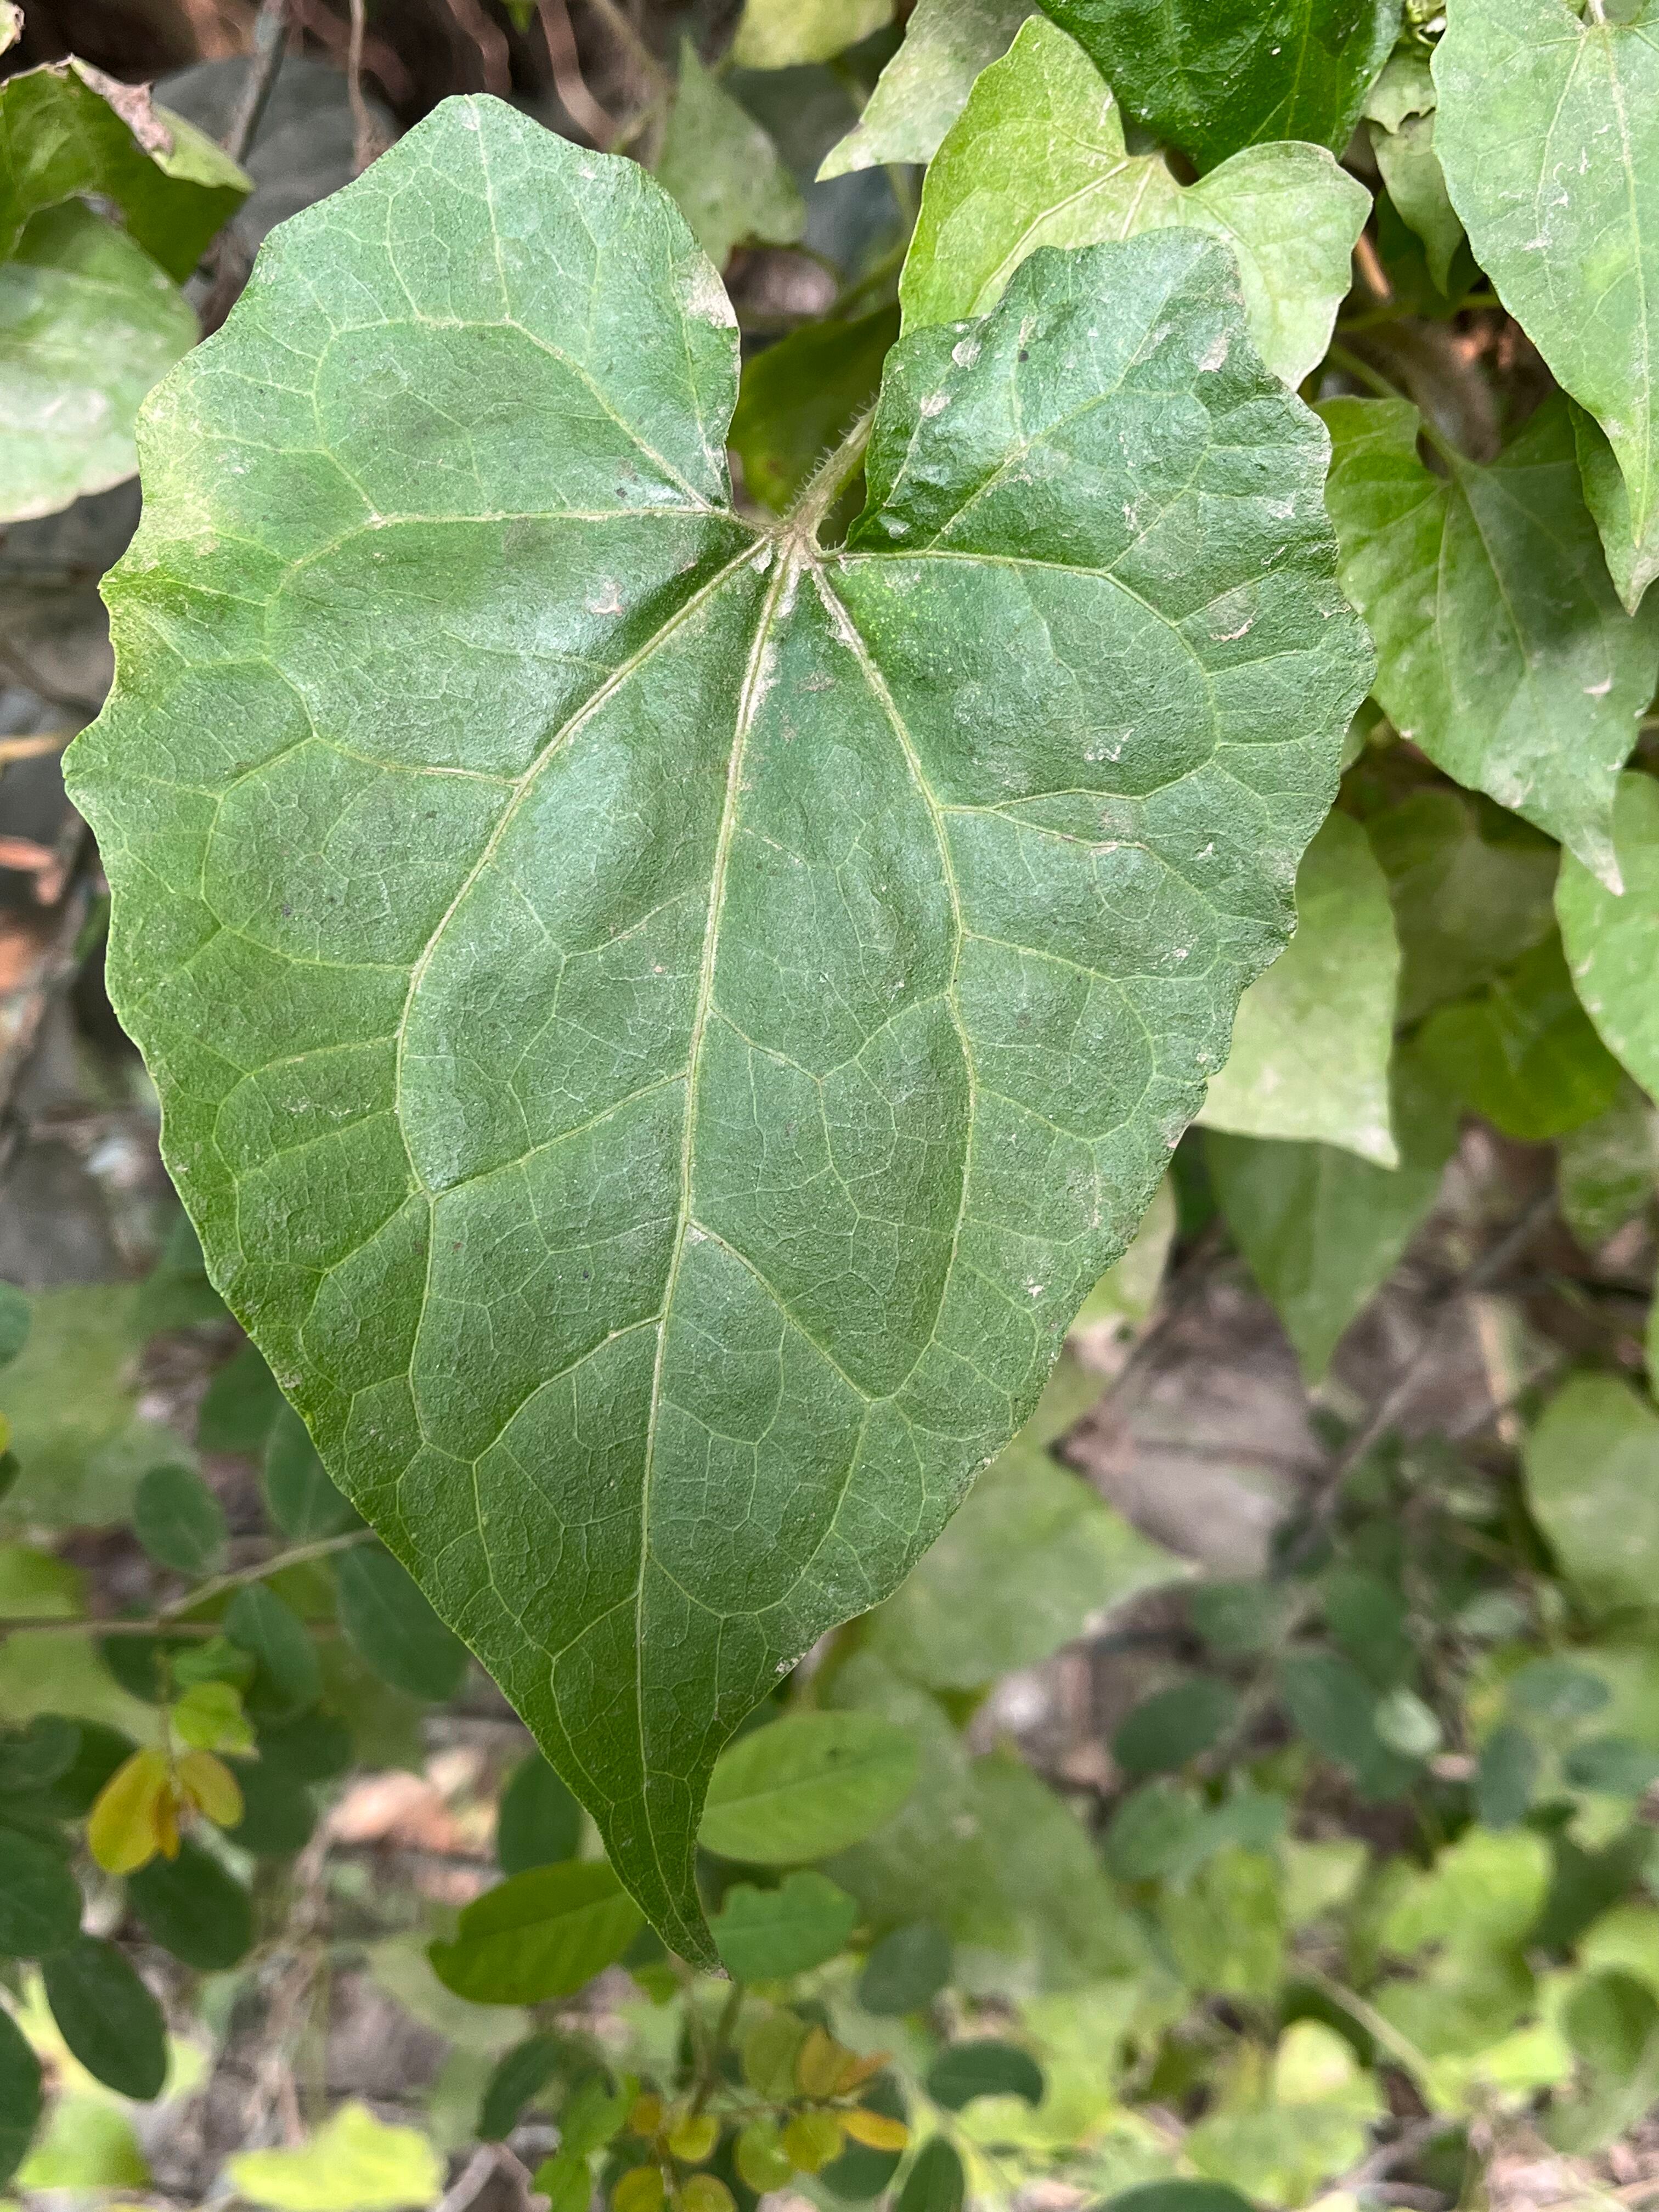
Plant species: mikania-micrantha